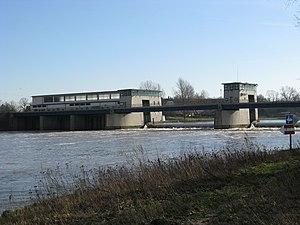
Cet article recense les zones humides d'Allemagne concernées par la convention de Ramsar.